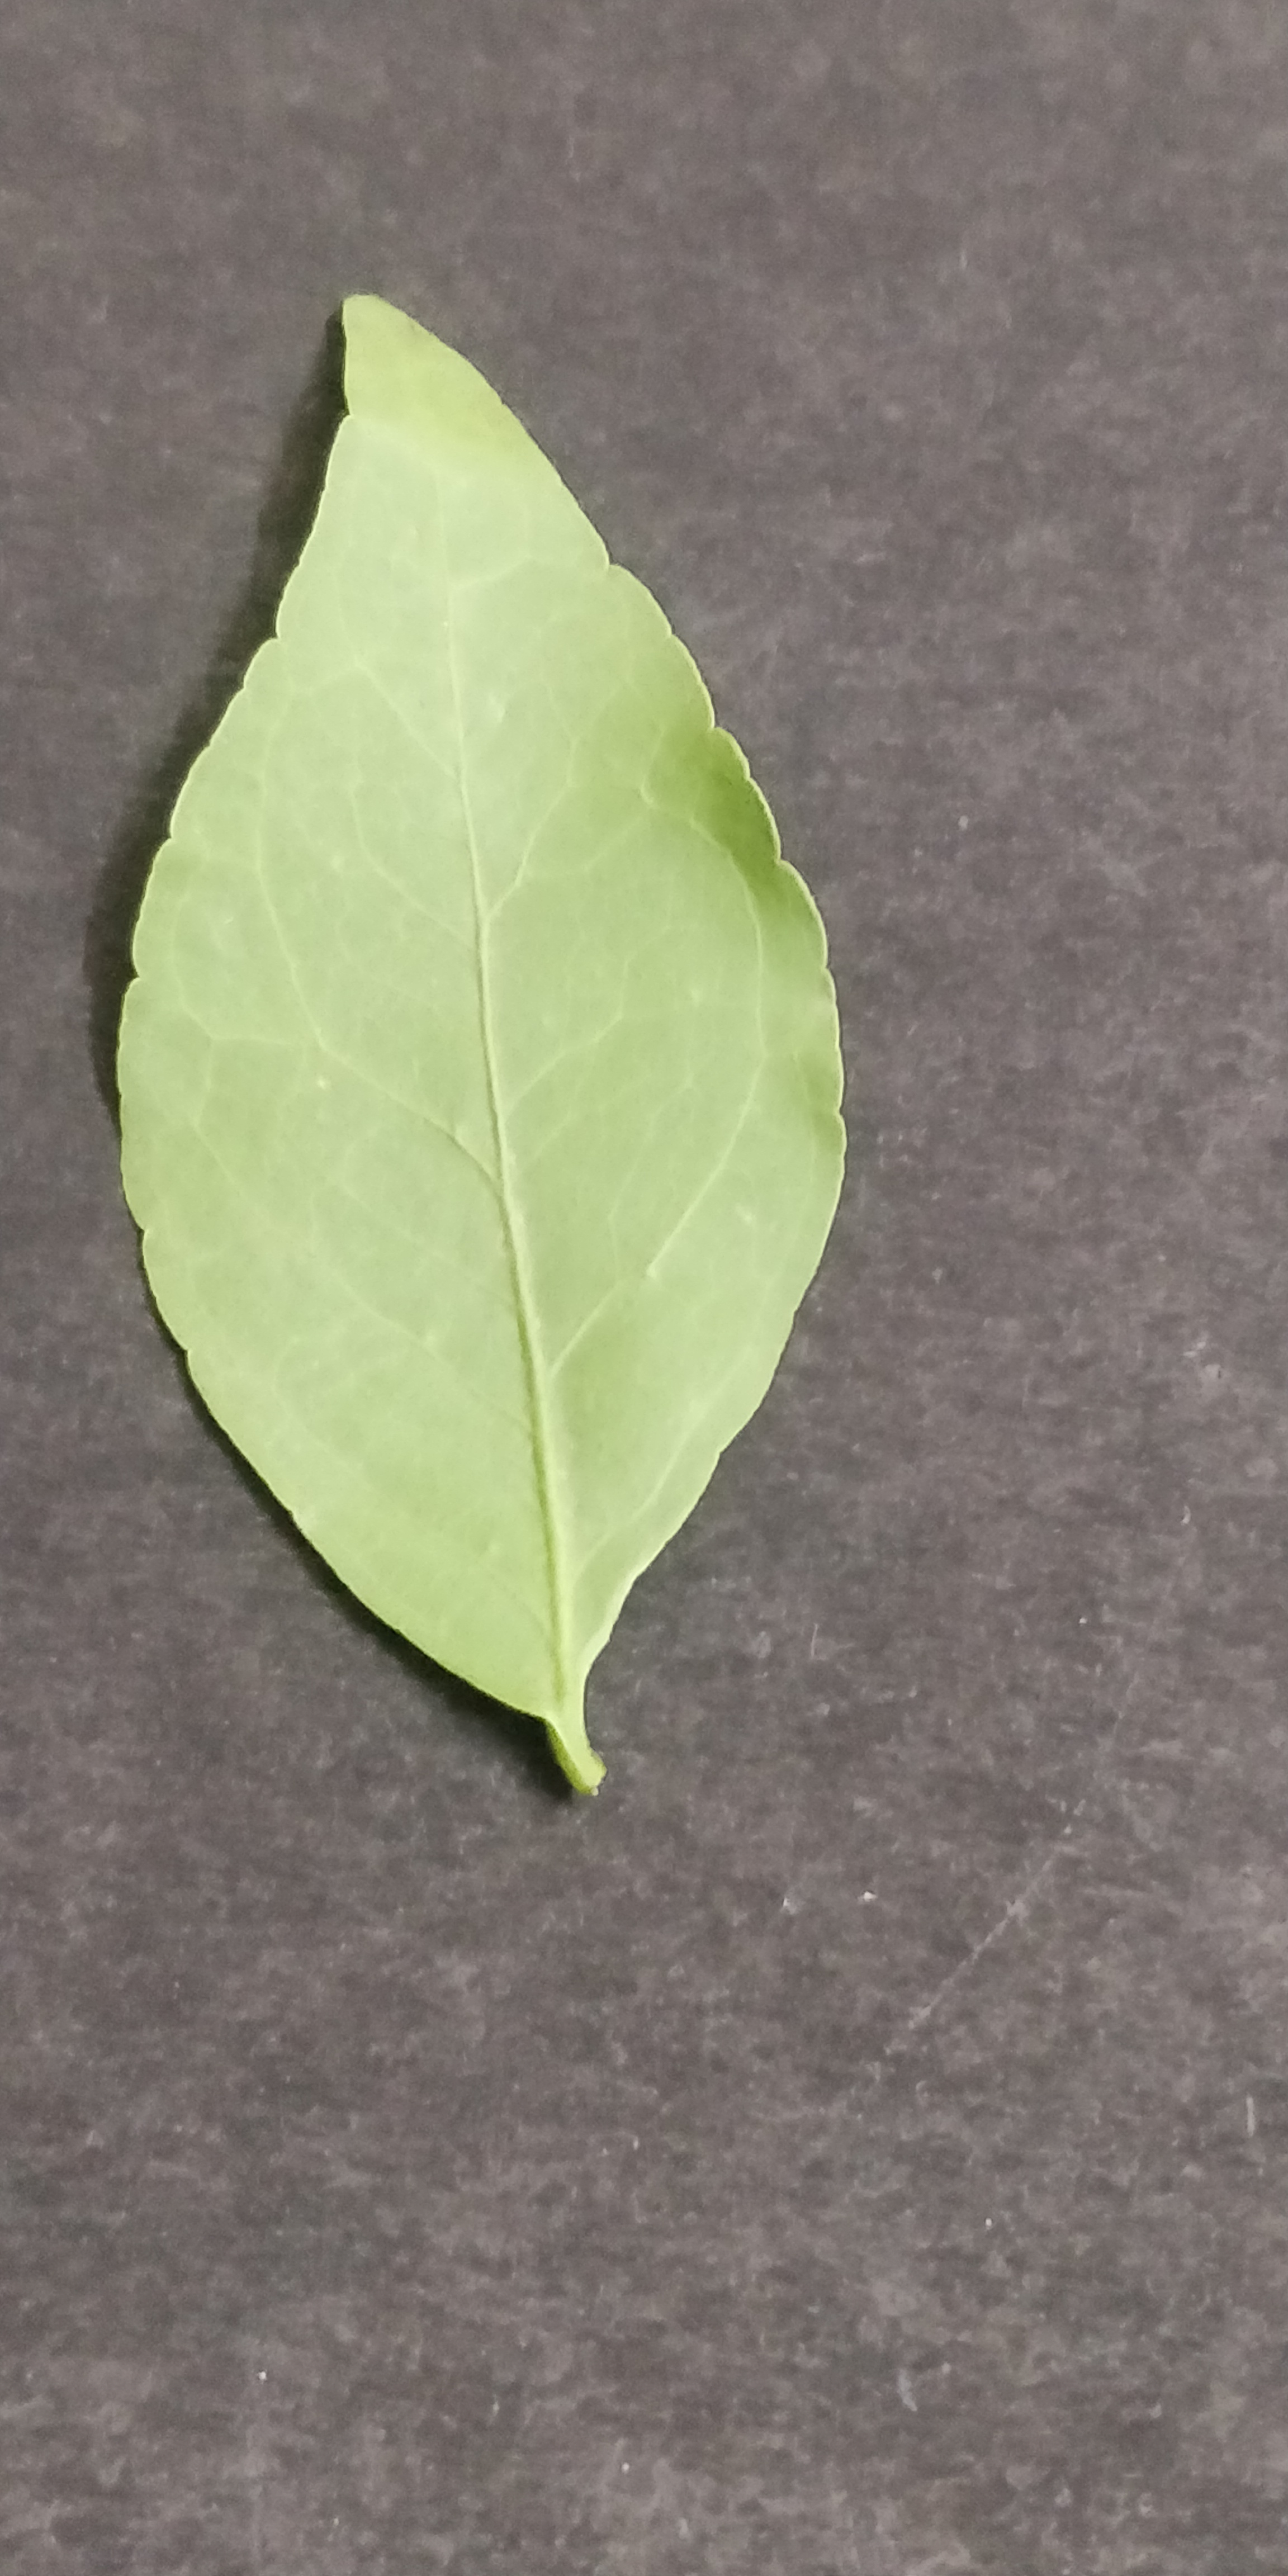
Plant species: Bael